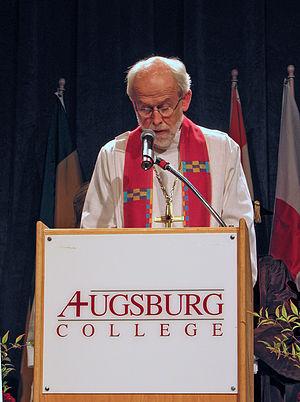
La Fédération luthérienne mondiale ou FLM est une association mondiale d'Églises luthériennes. Elle est actuellement présidée par Munib Younan, évêque président de l'Église évangélique luthérienne de Jordanie et de Terre Sainte.